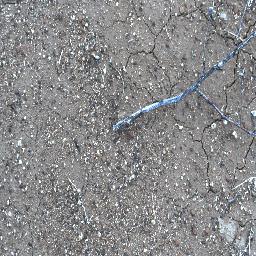
Label: negative